Sinking of MV Conception

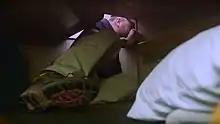
NTSB official using the aft (salon) escape hatch on sister dive boat "Vision"

All 33 of the "Conception"s passengers and one of its six crew members were killed the night of the fire; the other five crew members, including the captain, escaped with injuries. The 34 killed were all sleeping in the lower deck bunkroom. Divers located 25 bodies by September 2, while nine other people remained missing. Four floating bodies were initially recovered at the time of the sinking, and another sixteen were pulled from the water later. Another five bodies were visible in the vessel but unreachable because of concerns about unsafe conditions on the boat. The Coast Guard suspended search efforts on the morning of September 3, as it required the wreckage to be stabilized before searching it for further bodies. At that time, the unaccounted victims were presumed dead. By September 4, all but one of the bodies had been recovered, with around 80 divers from six different agencies searching including members of the Federal Bureau of Investigation (FBI). The last body was located by divers from the Santa Barbara County Sheriff and recovered on September 11.